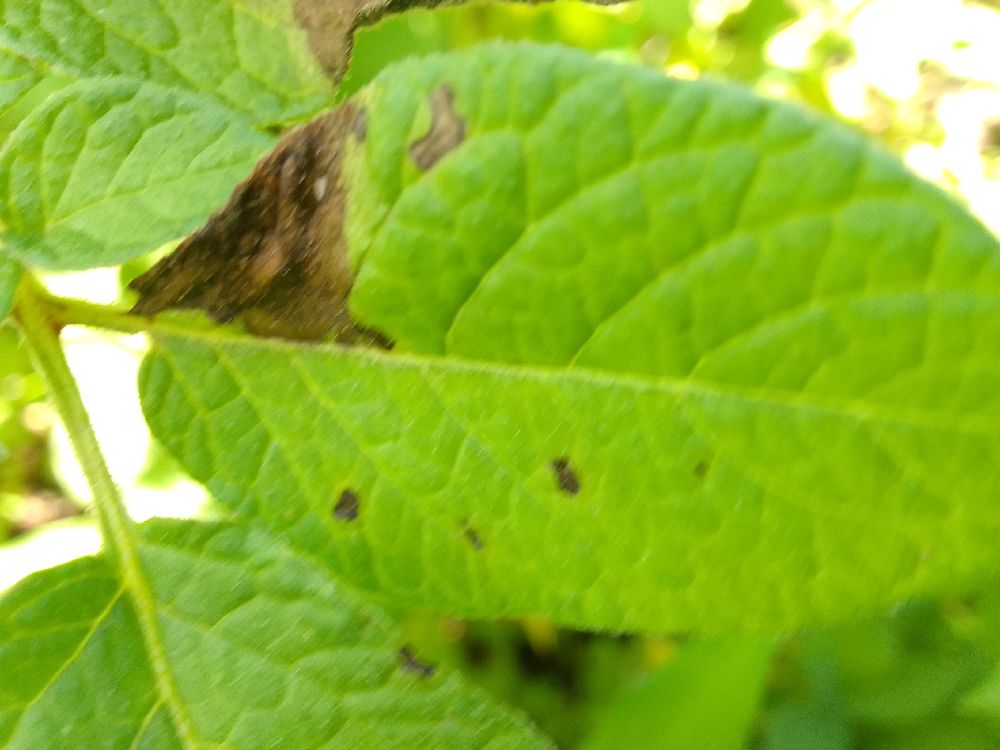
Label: Late blight